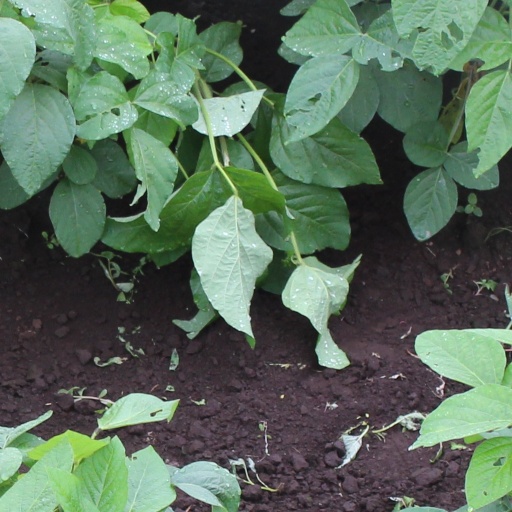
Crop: soybean